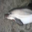
Label: dolphin